Linda Stein (artist)

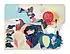
Profile Palette 426 (1975)

In the 1990s, Stein began the sculpture series, Blades. Stein fused machetes to other materials. The Ceremonial Scepters were objects that looked like ancient weapons and spoke of relationships of power and violence. Stein composed origin stories that undid these associations and offered alternatives, such as defense and empowerment for the user.